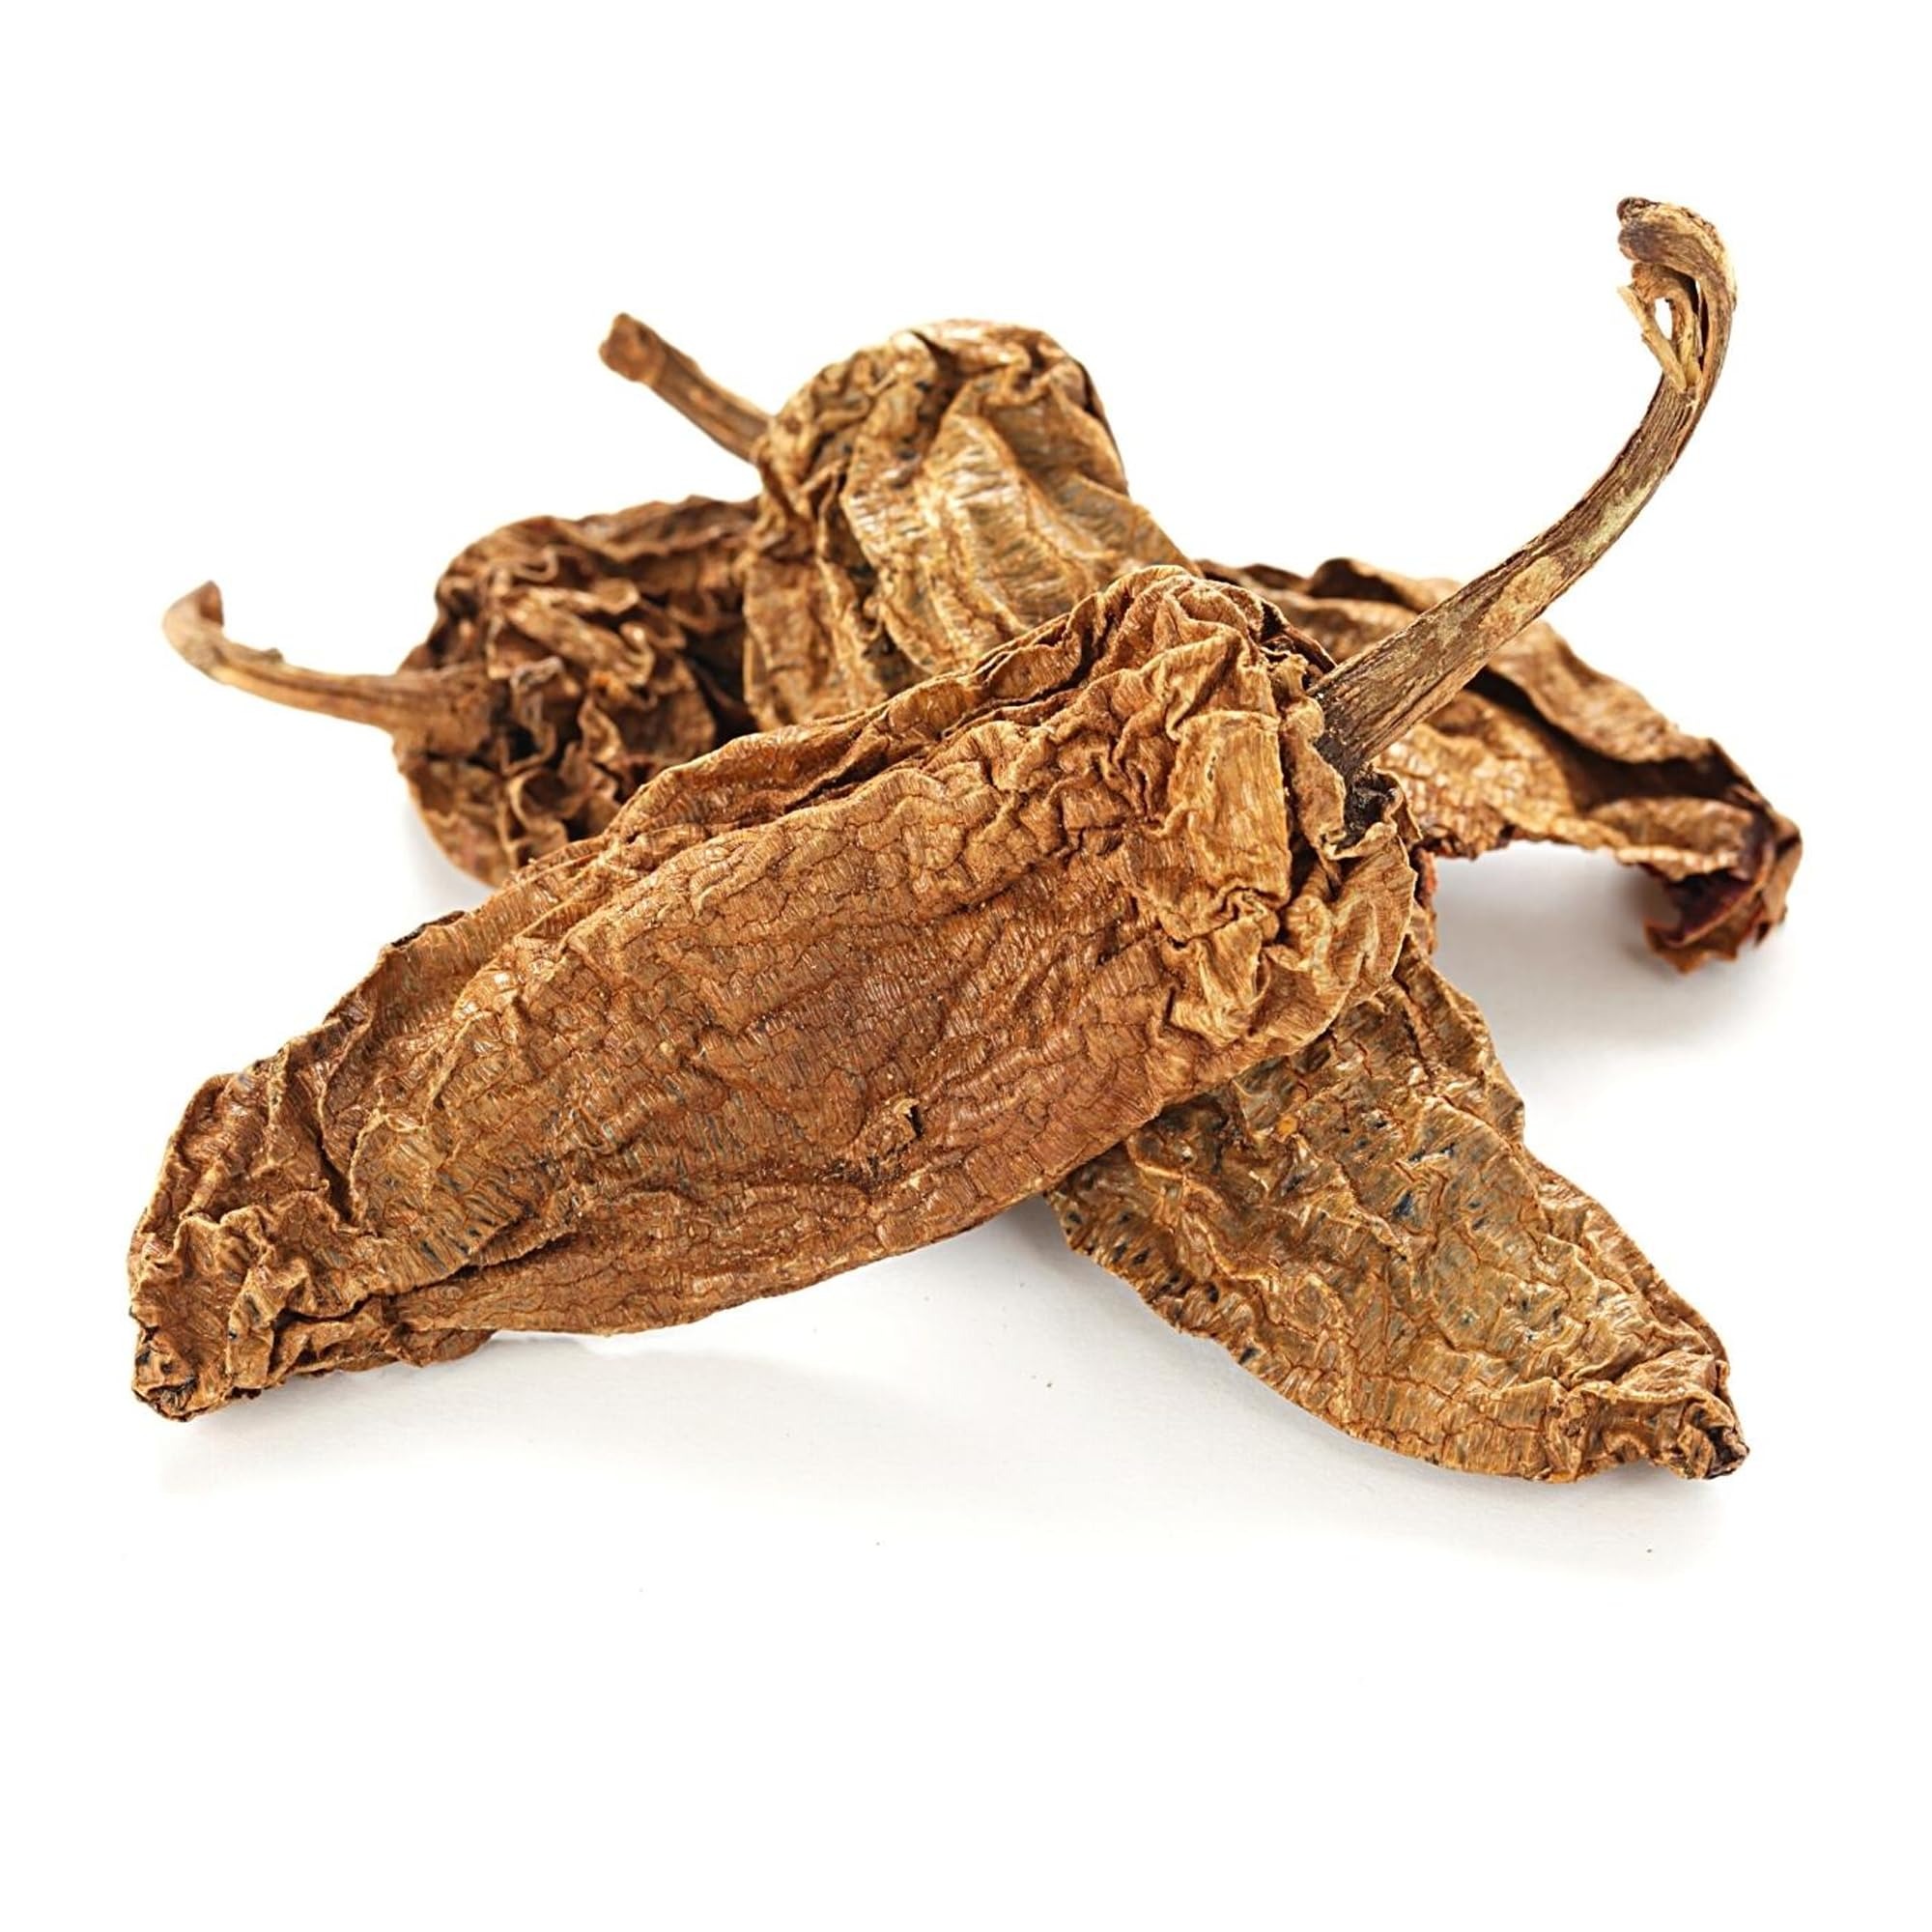
Item Name: NY SPICE SHOP Chipotle Meco Chili – Dried Chipotle Chile Meco –Whole Meco Chipotle Peppers - Chipotle Meco – Meco Chile – Jalapenos Chiptole Chili– Meco Chiptole - Capsicum Annuum – 1 Pound
Bullet Point 1: 🌶️SPICE UP YOUR STEWS AND SOUPS - Add a whole Meco Chipotle pepper to your favorite stews, chili, or soups during the cooking process.Chipotle peppers adobo sauce will infuse a smoky and mildly spicy flavor into the dish.
Bullet Point 2: 🌶️MAKE A MARINADE - Crush or grind the chipotle chiles dried and mix it with other ingredients like garlic, olive oil, lime juice, and spices to create a flavorful marinade for meats, poultry, or vegetables.
Bullet Point 3: 🌶️SEASON ROASTED VEGETABLES - Sprinkle ground chile chipotle over roasted vegetables such as potatoes, carrots, or Brussels sprouts before baking or roasting. It will add depth and smokiness to the vegetables.
Bullet Point 4: 🌶️SEASON GRILLED MEATS - Sprinkle ground dried chipotle peppers over steaks, chicken, or seafood before grilling. The smoky flavor of chipotle chilis in adobo will complement the charred taste of grilled meats.
Bullet Point 5: 🌶️ADD TO RICE AND GRAIN DISHES - Include chopped or ground chipotle peppers in rice or grain dishes like pilaf, risotto, or quinoa for an added smoky element.
Product Description: CHIPOTLE PEPPERS, OFTEN SIMPLY CALLED CHIPOTLES, ARE DRIED, SMOKED, RIPE JALAPEÑO PEPPERS (PART OF THE HIGHLY VARIABLE SPECIES CAPSICUM ANNUUM). MODERATELY SPICY, BUT THEY ARE MUCH MORE IMPORTANT FOR THEIR ABILITY TO CONTRIBUTE A DISTINCTIVE SMOKY, COMPLEX TASTE TO FOODS. SMOKED JALAPENO BUT TYPICALLY SMOKED TWICE AS LONG AS MORITAS. THIS RESULTS IN A RICHER FLAVOR LIGHT BROWN. MECO CHILES ARE PICKED WHEN THEY ARE STILL GREEN AND SMOKED TWICE AS LONG AS MORITA CHILES, GIVING THEM A WONDERFUL SMOKY FRUITY FLAVOR. THIS "SMOKE DRYING" PROCESS WAS INITIALLY USED FOR DRYING MEATS BUT THEY FOUND THAT SMOKING ALLOWED THE CHILES TO BE STORED FOR A LONGER PERIOD OF TIME. HOW DO YOU USE THE CHIPOTLE MECO? Chipotle Meco Chiles will add a deep, earthy spiciness to many dishes in Mexican cuisine. They can be rehydrated and diced, rehydrated and pureed, ground into a powder, or chopped into flakes to be added to both savory and sweet dishes. Used in traditional dishes such as bean soup, moles, pimento cheese, tomatillo salsa, fish tacos and grilled flank steak. In Mexico, rehydrated Chipotle Meco Chiles are traditionally stuffed with mild cheese and fried in a famous Puebla region Christmas dish called chile navideño. Once reconstituted, the Meco Chile's stem and seed are removed, and the flesh is blended into chile pastes, glazes, marinades, and sauces. These rehydrated peppers can also be incorporated into casseroles, bean dishes, dips, and salsas, or they can be diced and stirred into chiles, soups, and stews. RECOMMENDED USES - Use in traditional dishes such as bean soup, moles, pimento cheese, tomatillo salsa, fish tacos and grilled flank steak FLAVOR PROFILE - Smoky with a slightly spicy, grassy fruitiness CHIPOTLE MECO CHILES (PRONOUNCED “CHUH-POWT-LAY MEE-CO”), CAPSICUM ANNUUM, ARE ALSO CALLED CHIPOTLE MECO, MECO CHIPOTLE, OR CHILE MECO.
Value: 16.0
Unit: Ounce

Price: 7.99